Kingswood School

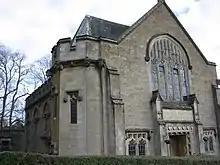
The chapel

Kingswood pupils are divided into boarding houses for both living convenience and sporting competitiveness. Each boys' house is paired with a girls' house (Upper with School, Hall with Fonthill and Middle with Summerhill). This is mainly for social events and unisex sports fixtures (e.g. sports day).